Joseph Dan

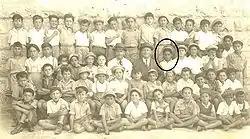
Dan in 3rd grade.

Joseph Dan (1935 – 23 July 2022) was an Israeli scholar of Jewish mysticism. He taught for over 40 years in the Department of Jewish Thought at the Hebrew University of Jerusalem. He was the first incumbent of the Gershom Scholem Chair in Jewish Mysticism at The Hebrew University.